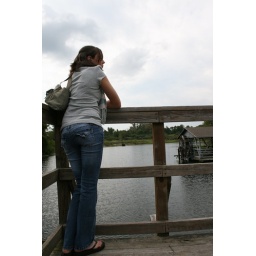
Tabbatha standing at the bridge at Gordon Moore Park in Alton, IL.